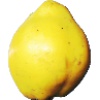
Label: Quince 1